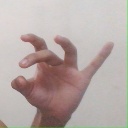
अक्षर: ओ